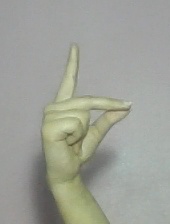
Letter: ta